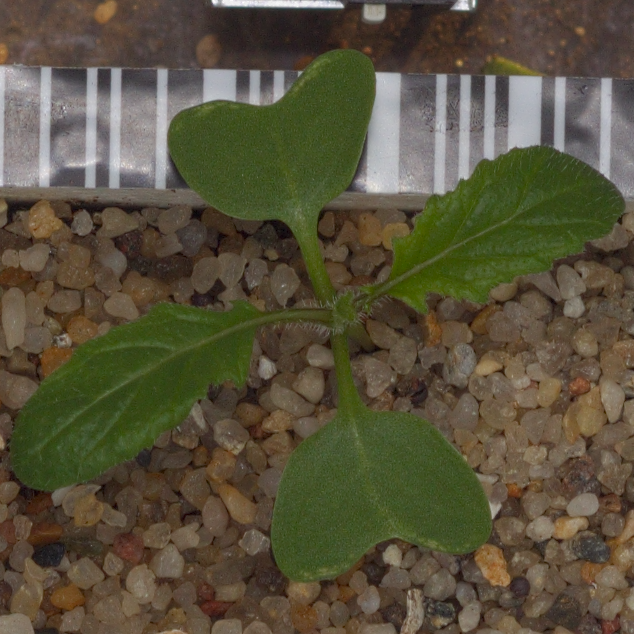
Label: charlock